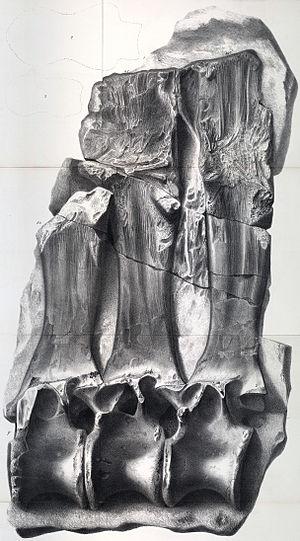
Becklespinax est un genre de dinosaures théropodes du Crétacé inférieur retrouvé en Angleterre. L'espèce-type, Becklespinax altispinax, a été décrite en 1988 par Gregory S. Paul sous le nom de Acrocanthosaurus? altispinax. Le genre est créé par George Olshevsky en 1991.